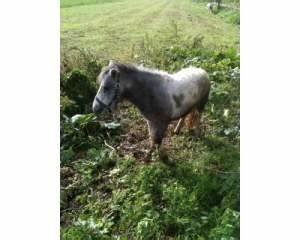
horse